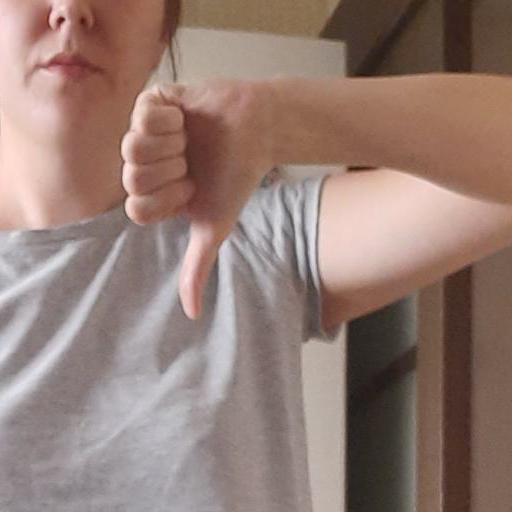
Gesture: dislike